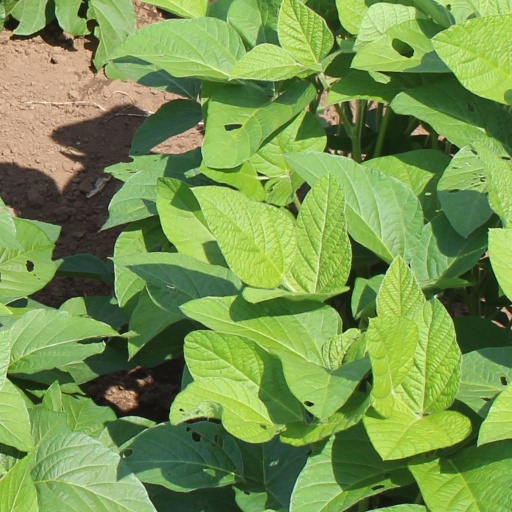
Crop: soybean